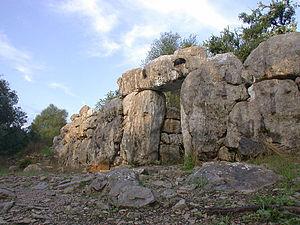
La culture talayotique est une culture archéologique qui s'est développée dans la partie orientale des îles Baléares pendant les âges du bronze et du fer. Ses origines datent de la fin du IIᵉ millénaire av. J.-C., à la suite de la crise et de l'évolution de la société qui la précède. Elle tire son nom du talayot, un type de tour mégalithique emblématique de cette période.